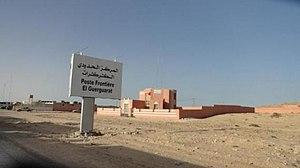
https://maroc-diplomatique.net/wp-content/uploads/2018/11/Guergarat.jpg
La route nationale 1 ou N1, est une route nationale marocaine de 2 379 km reliant les deux extrémités nord et sud du royaume du Maroc de Tanger à Lagouira.